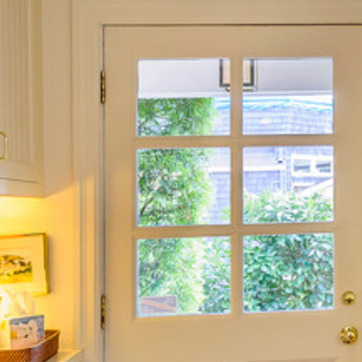
Material: glass